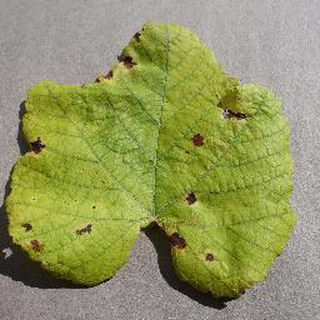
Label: grape_leaf_blight